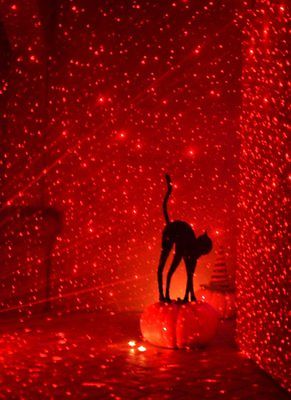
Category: lamp